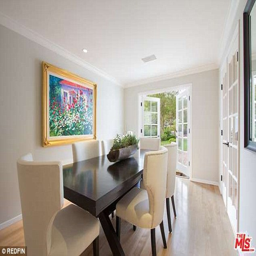
dining time : the dining room opened up to the lawn